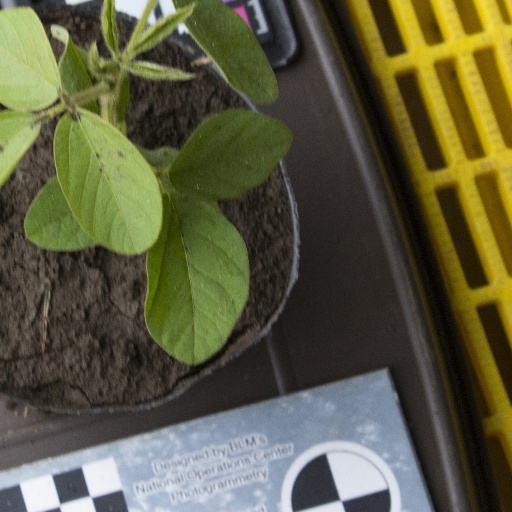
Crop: soybean